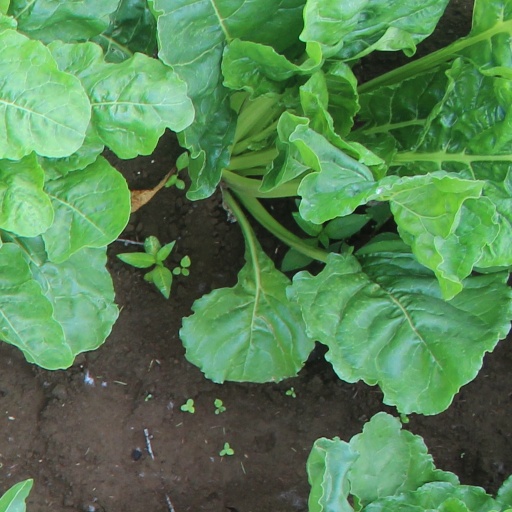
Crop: sugar beet